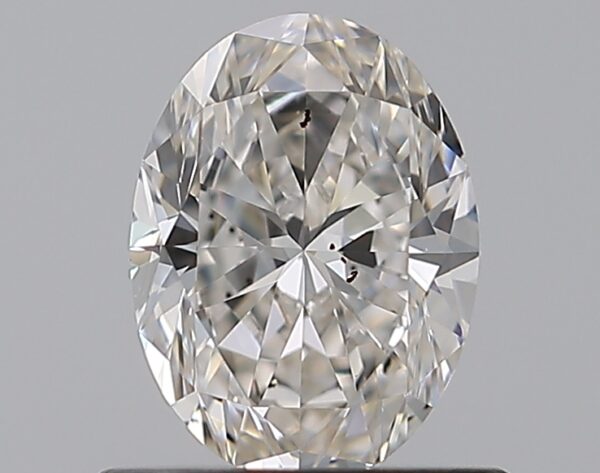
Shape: oval
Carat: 0.75
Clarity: SI1
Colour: H
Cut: EX
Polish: EX
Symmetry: VG
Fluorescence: N
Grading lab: GIA
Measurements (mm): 6.78 x 5.06 x 3.22